Montagu whaler

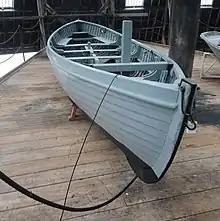
Montagu whaler, Chatham

The Montagu whaler is a clinker built boat with a generous beam, fitted with a drop keel. In England they were built from wych elm or sand elm. In Malta they used mahogany.